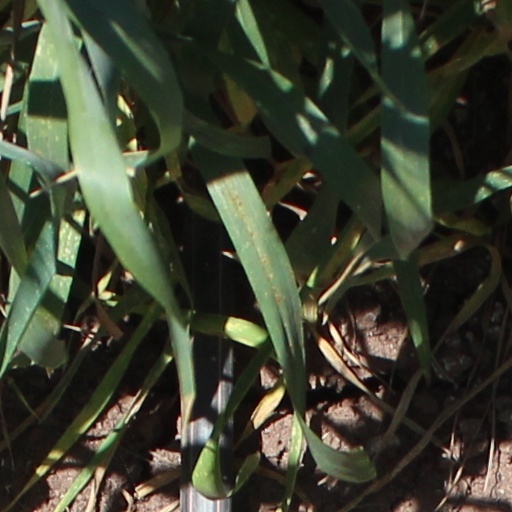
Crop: wheat